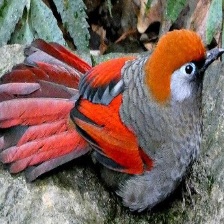
Species: RED TAILED THRUSH
Scientific name: NEOCOSSYPHUS RUFUS